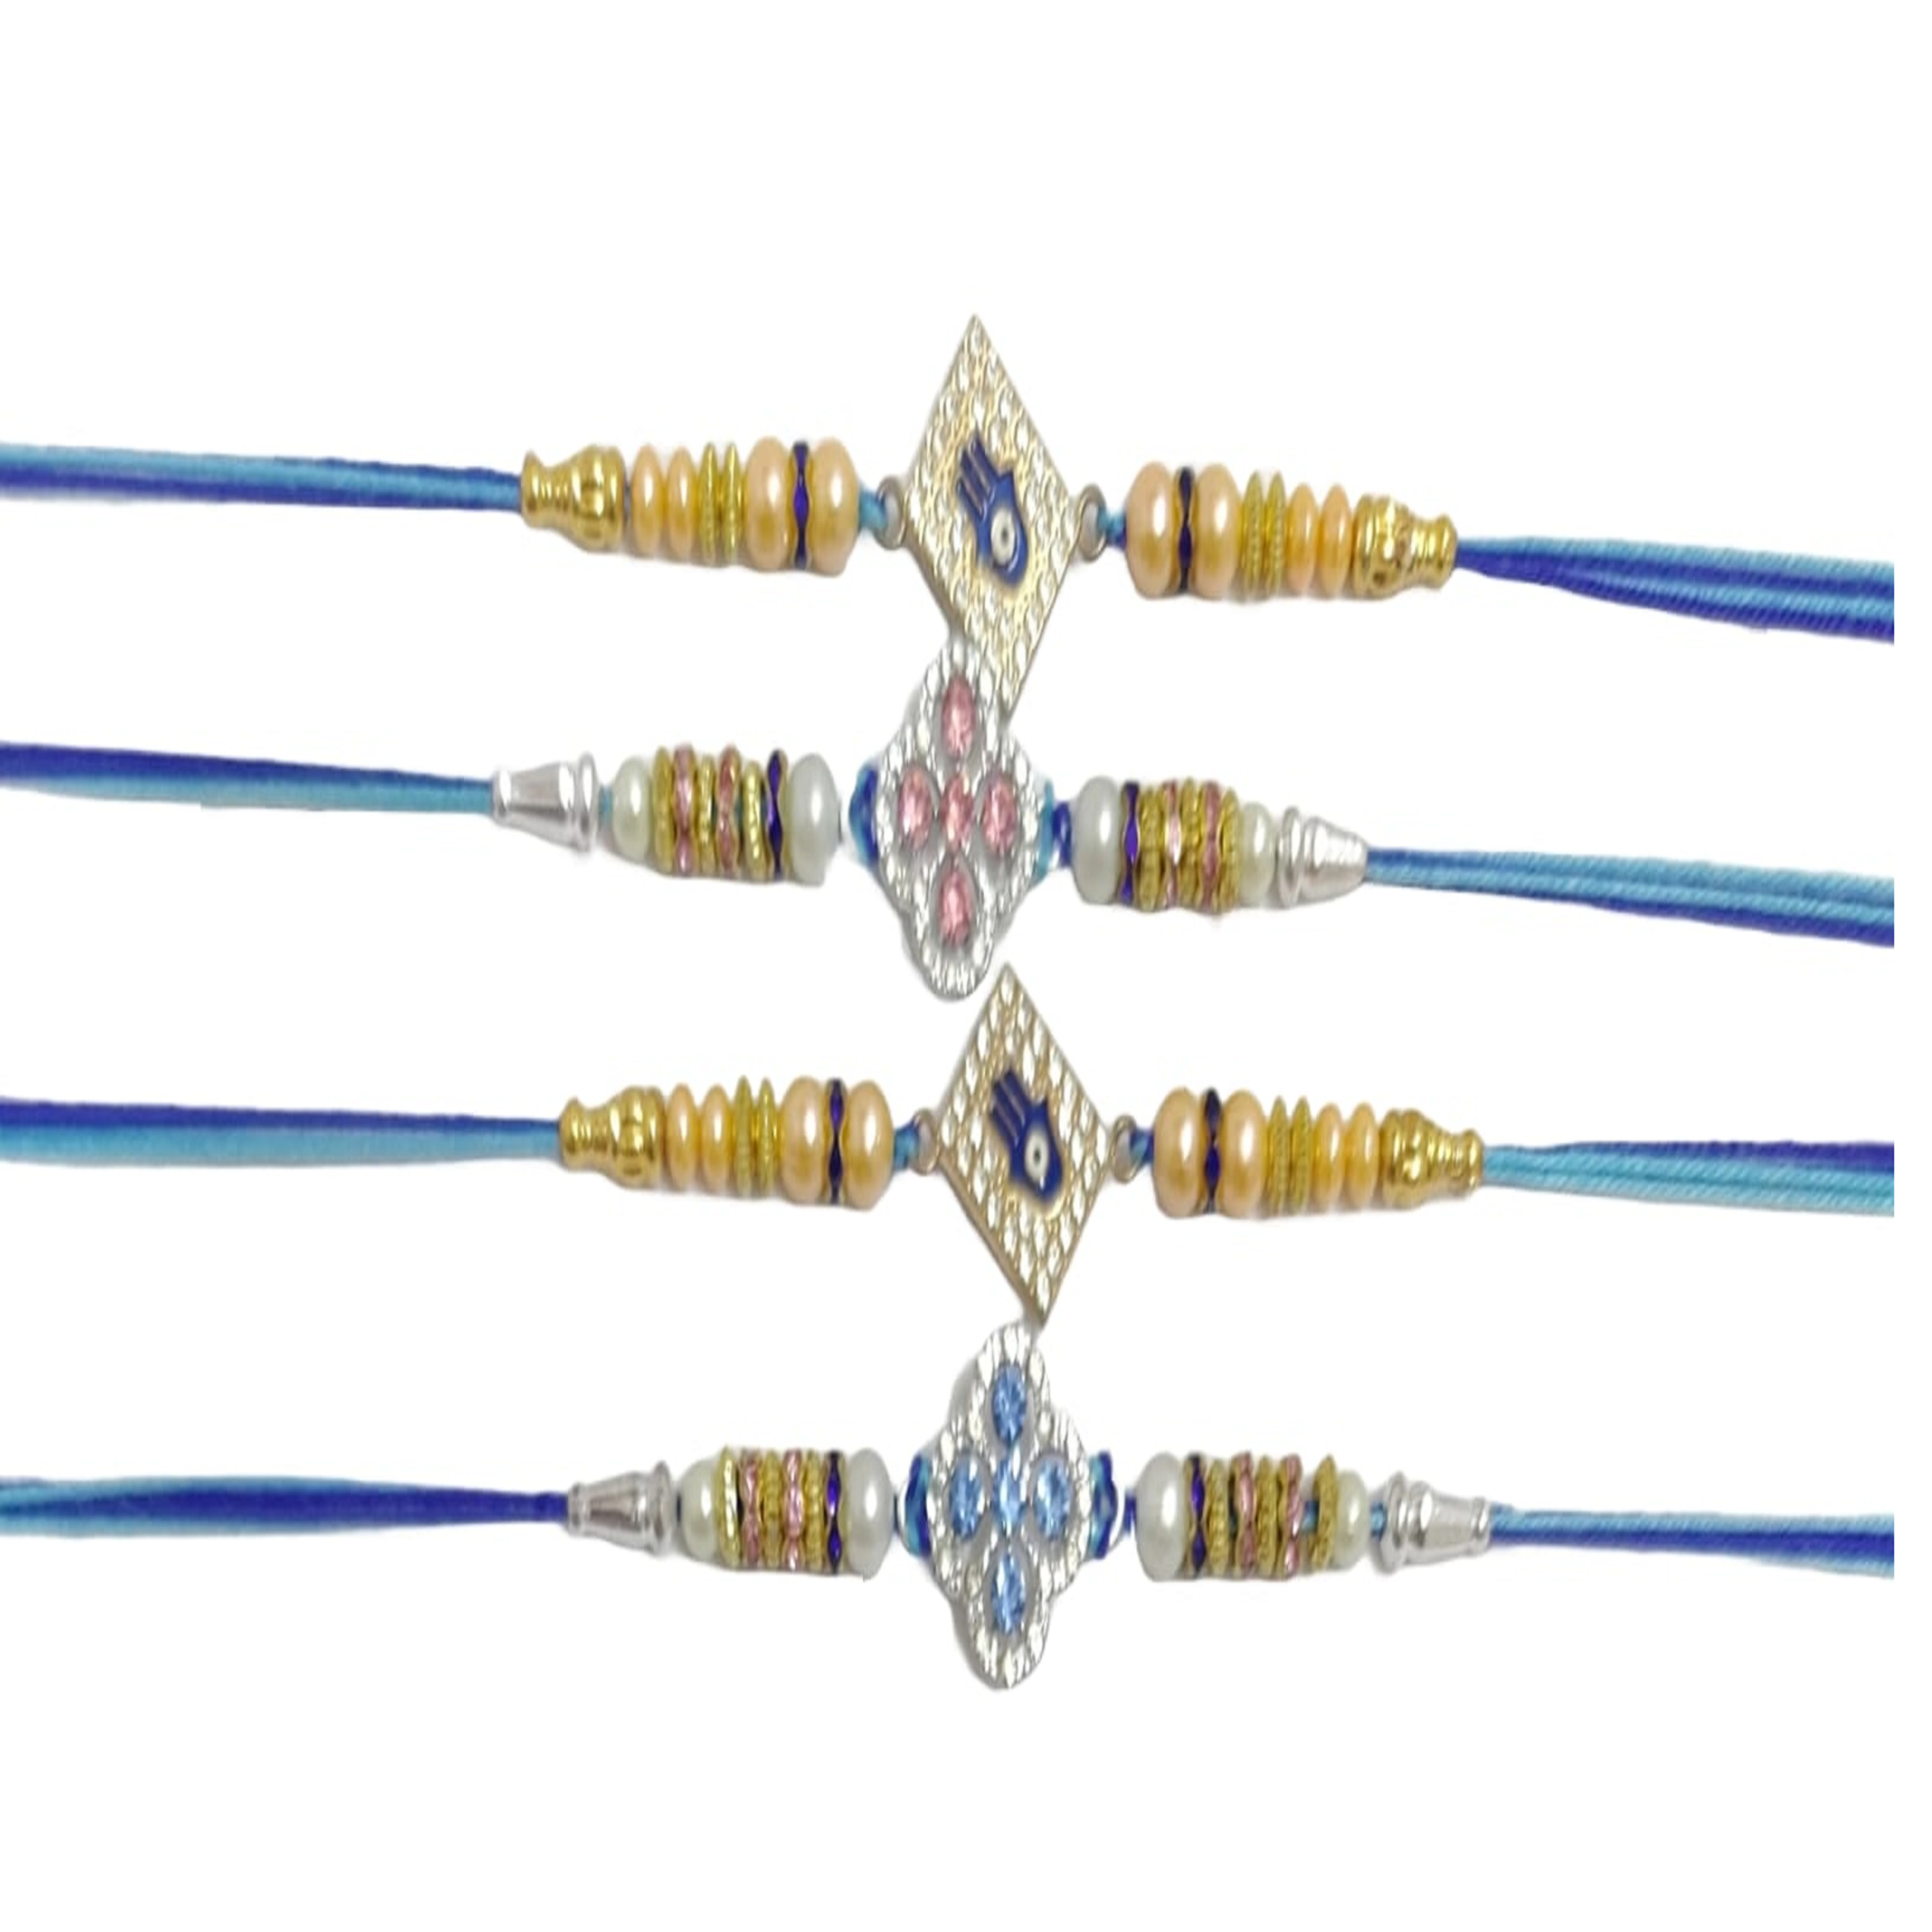
Ritya Creation Multicolor Combo of 4 Rakhi
Type: Rakhis
Brand: Ritya Creation
Price: Rs. 219
 Gift your brother this wonderful and fabulous looking Rakhi on this Raksha Bandhan and express your love in the most amazing way.High Quality Material Used. The designer patterns in the aesthetic style with shimmering glimpse highlights the true beauty of this traditional threadSend Love To Your Brother With Via Tonkwalas. Acknowledge Your Love For Your Brother By Sending This Beautiful "RAKHI" With A Promise That Your Bond With Him Will Grow Stronger With Each Passing Moment.Best Rakhi Gift For brother | Rakhi | Rakhi for brother| Best Rakshabandhan gifts
Features: Daily Wear Can Be Used On Birthday, Marriage, Engagement, Shadi Any Occassion.,Avoid Heat & Chemicals Like Perfume, Deo, Alchol, Etc.Clean With Dry Cotton Cloth.It Is Advisable To Store Jewellery In A Zip Lock Pouch (Air Tight Pouch)